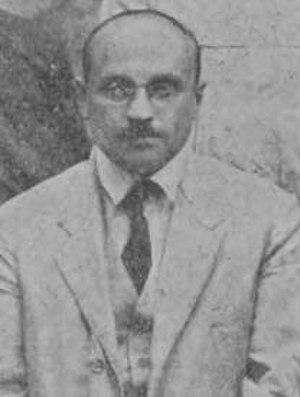
Ilia Leontievitch Rabinovitch, né le 23 mai 1891 à Saint-Pétersbourg et mort le 23 avril 1942 à Perm, est un joueur d'échecs russe puis soviétique, champion d'URSS en 1934-1935.